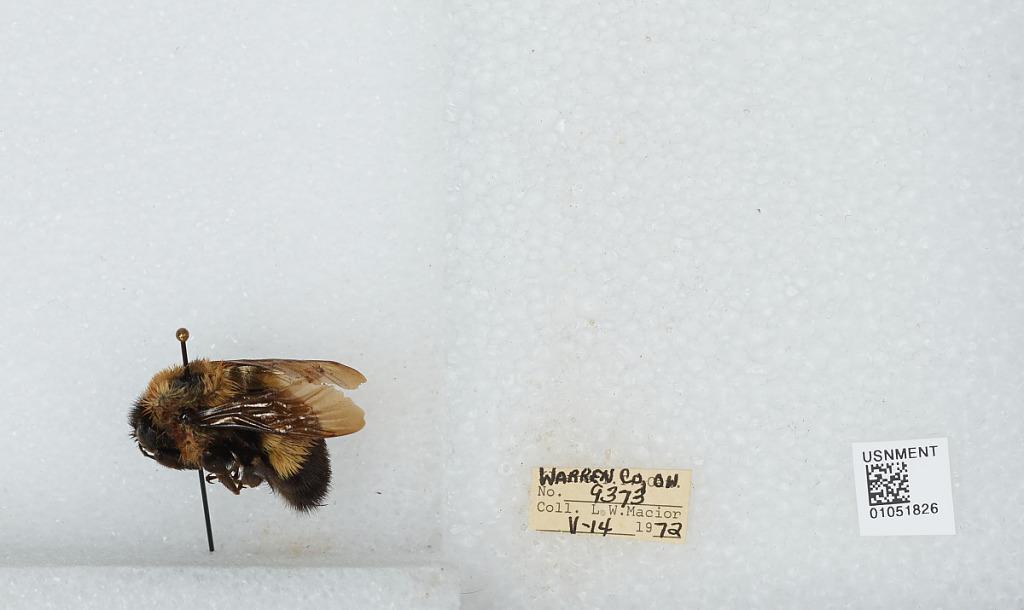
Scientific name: Bombus (Bombus) affinis Cresson
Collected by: L. Macior
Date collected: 1972-5-14
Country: United States
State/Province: Ohio
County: Warren
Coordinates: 39.4242, -84.1856